Indigenous peoples of Peru

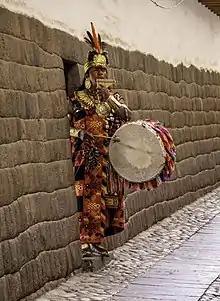
Native American in Cusco - Peru

Significant test score gaps exist between Indigenous students and non-Indigenous students in elementary schools. In addition, Peru has over 60 distinct Amerindian linguistic groups, speaking languages beyond Spanish and the Incan Quechua, not all of which are recognized. Indigenous groups, and therefore language barriers to education, remain a problem primarily in the sierra (Andean highlands) and the selva (Amazon jungle) regions of Peru, less in the cities of the costa (coast). Throughout the second half of the 20th century, steps have been made to target and strengthen Indigenous communities' education, starting with the introduction of bilingual education throughout the country, promoting teaching in both Spanish and Quechua or other Indigenous languages. Quechua was made an official language of Peru in 1975, and while it was later qualified to specific regions of the country and for specific purposes, it is still recognized as equal to Spanish in some regions.